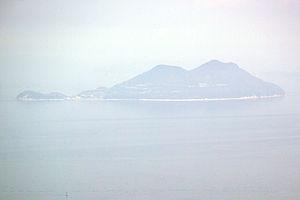
Ogi-jima est une île de la mer intérieure de Seto, au large de la préfecture de Kagawa.